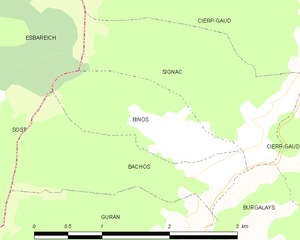
Binos est une commune française située dans le département de la Haute-Garonne, en région Occitanie.